Cotton Plant, Arkansas

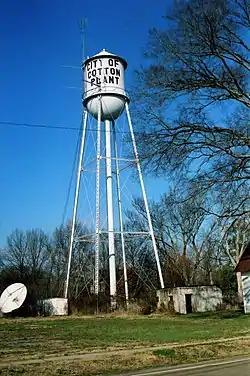
The Cotton Plant Water Tower was added to the National Register of Historic Places in 2008.

In 1820, when settlers from neighboring states first came to the Cotton Plant area, it was covered in dense timber and cane. As a small town began to take shape at the site of present-day Cotton Plant, those settlers initially named their community Richmond.